Dilys Laye

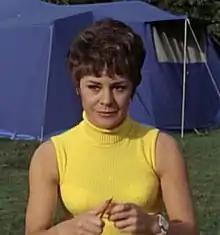
Laye in "Carry On Camping" (1969)

Dilys Laye (born Dilys Lay; 11 March 1934 – 13 February 2009) was an English actress and singer, best known for her comedy roles, in which she was seen in the West End and on Broadway for more than fifty years, beginning in 1951. Although primarily a stage performer, she broadcast frequently on radio and television, and appeared in films.